Hovithal Sothu

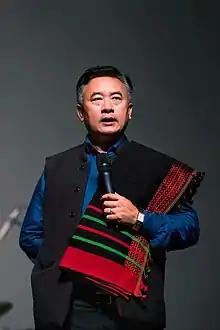
Sothu speaking at the RCEMPA, 2019

Hovithal Sothu (born 9 August 1969), is an Indian Educationist from Nagaland and the present Project Director at Task Force For Music & Arts, Government of Nagaland.